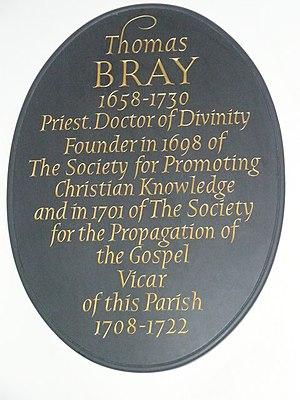
La Society for Promoting Christian Knowledge, est une organisation de mission anglicane fondée en 1698.